(You Drive Me) Crazy

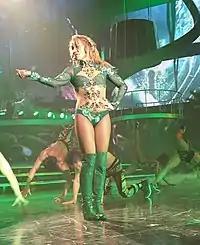
Spears performing "(You Drive Me) Crazy" at her Las Vegas residency show, , in February 2016

Spears performed the song for the very first time at her L'Oreal Hair Zone Mall Tour in New York City, USA on July 1, 1998. As part of promotion for "(You Drive Me) Crazy"s release as a single, Spears performed it at the 1999 MTV Europe Music Awards and at the 1999 "Billboard" Music Awards. It was also performed on five concert tours, the first being the ...Baby One More Time Tour (1999). The show began with a dance introduction by Spears' dancers among smoke effects. She appeared shortly after at the top of the staircase wearing a hot pink vinyl tube top and white vinyl pants with pink knee patches. During the 2000 leg of the tour, entitled Crazy 2k Tour, Spears changed the opening sequence of the show; the show started with a skit in which the dancers came out of lockers and stayed in the stage until a bell rang. They all sat until a female teacher voice started calling their names. After the teacher called Spears, she emerged at the top of the staircase in a cloud of smoke, wearing a top and white stretch pants, to perform a short dance mix of "...Baby One More Time". She then entered one of the lockers and appeared in another one on the opposite side of the stage to perform "(You Drive Me) Crazy", which included a chair dance sequence referencing Janet Jackson's "Miss You Much" music video that ended with Spears saying "Is that the end?", quoting Jackson's phrase from the video. The song was once again performed in a dance-oriented form on the Oops!... I Did It Again Tour (2000–2001), while on the Dream Within a Dream Tour (2001–2002), the performance featured Spears being captured by her dancers. "(You Drive Me) Crazy" was also performed on The Onyx Hotel Tour (2004). For the tour, the song was remixed with elements of latin percussion. "Crazy" would not be performed by Spears for another nine years until it was included on the setlist of her Las Vegas residency show, (2013–2017).